Francis Bampfield

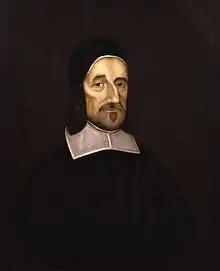
Bampfield's associate and mentor, Richard Baxter, the 'Puritan saint'

His parents intended him for a life in the church, and had him privately educated by 'pious families'; in 1631, he entered Wadham College, Oxford, where he earned two degrees, graduating in 1638. He reacted against his Puritan upbringing by supporting reforms to the Church of England made by Archbishop Laud. Ordained in 1639, he was appointed rector in the Devon village of Rampisham; provided with a private income from his father, he spent his stipend from this position on his parishioners. In May 1641, he was made a Prebendary of Exeter Cathedral.